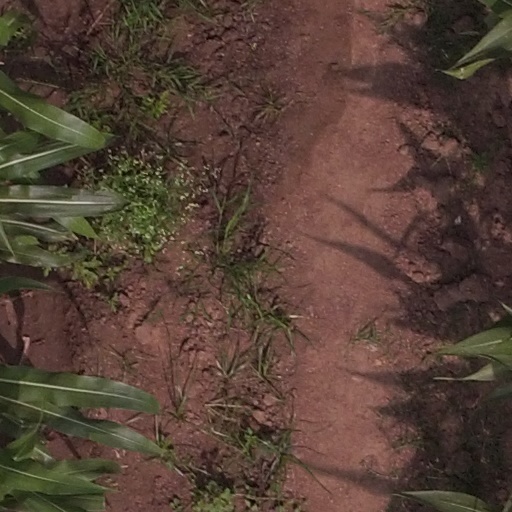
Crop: maize; corn